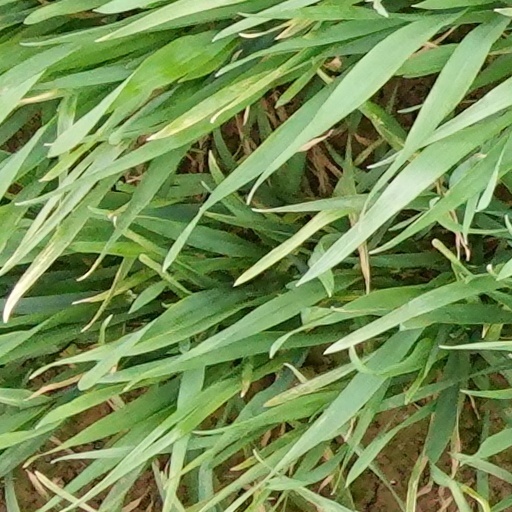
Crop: wheat